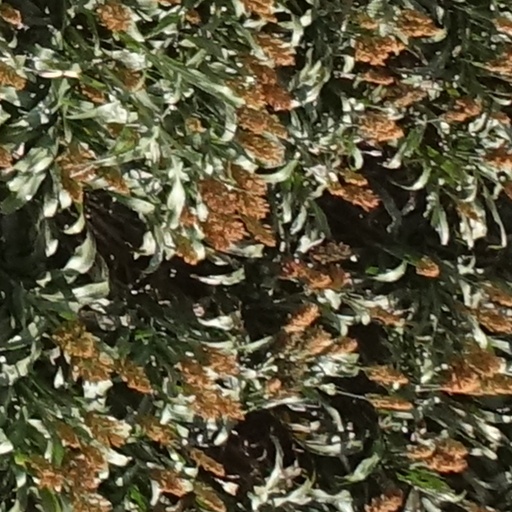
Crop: sorghum